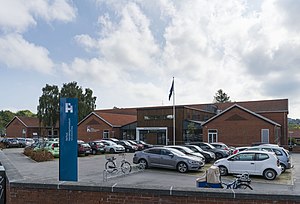
Aarhus Business College
Aarhus Business College, afdelingen i Viby (2018)
Aarhus Business College er en handelsskole, som er beliggende i Aarhus. Med over 3200 elever på ungdomsuddannelserne er Aarhus Business College en af landets største. Skolen består af handelsgymnasiets to afdelinger i henholdsvis Risskov og Viby J samt EUX Business, EUD Business, EUV Business og en afdeling for voksen- og efteruddannelse, som bl.a. udbyder AMU-kurser og lederudvikling på det nyåbnede Campus Sønderhøj i Viby J. Desuden tilbyder skolen også EUD10 Business.